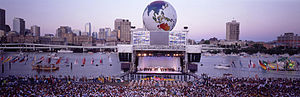
Brisbane / Historie / Det 20. århundrede
:Image:Expo 88 (8075991938).jpg